James Sanderson (musician)

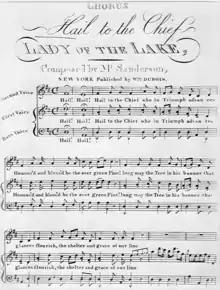
Sheet music for the presidential fanfare composed by James Sanderson.

Sanderson began as a composer with instrumental accompaniment to William Collins's "Ode on the Passions", which George Frederick Cooke recited at his benefit in Chester. The accepted tune for the Robert Burns poem "Comin' Thro' the Rye" was composed by him. A ballad, "Bound 'Prentice to a Waterman", sung in the drama "Sir Francis Drake" (1800), was regularly introduced into nautical plays for half a century. Two of Sanderson's ballads were still reprinted in the "Musical Bouquet" of 1874.